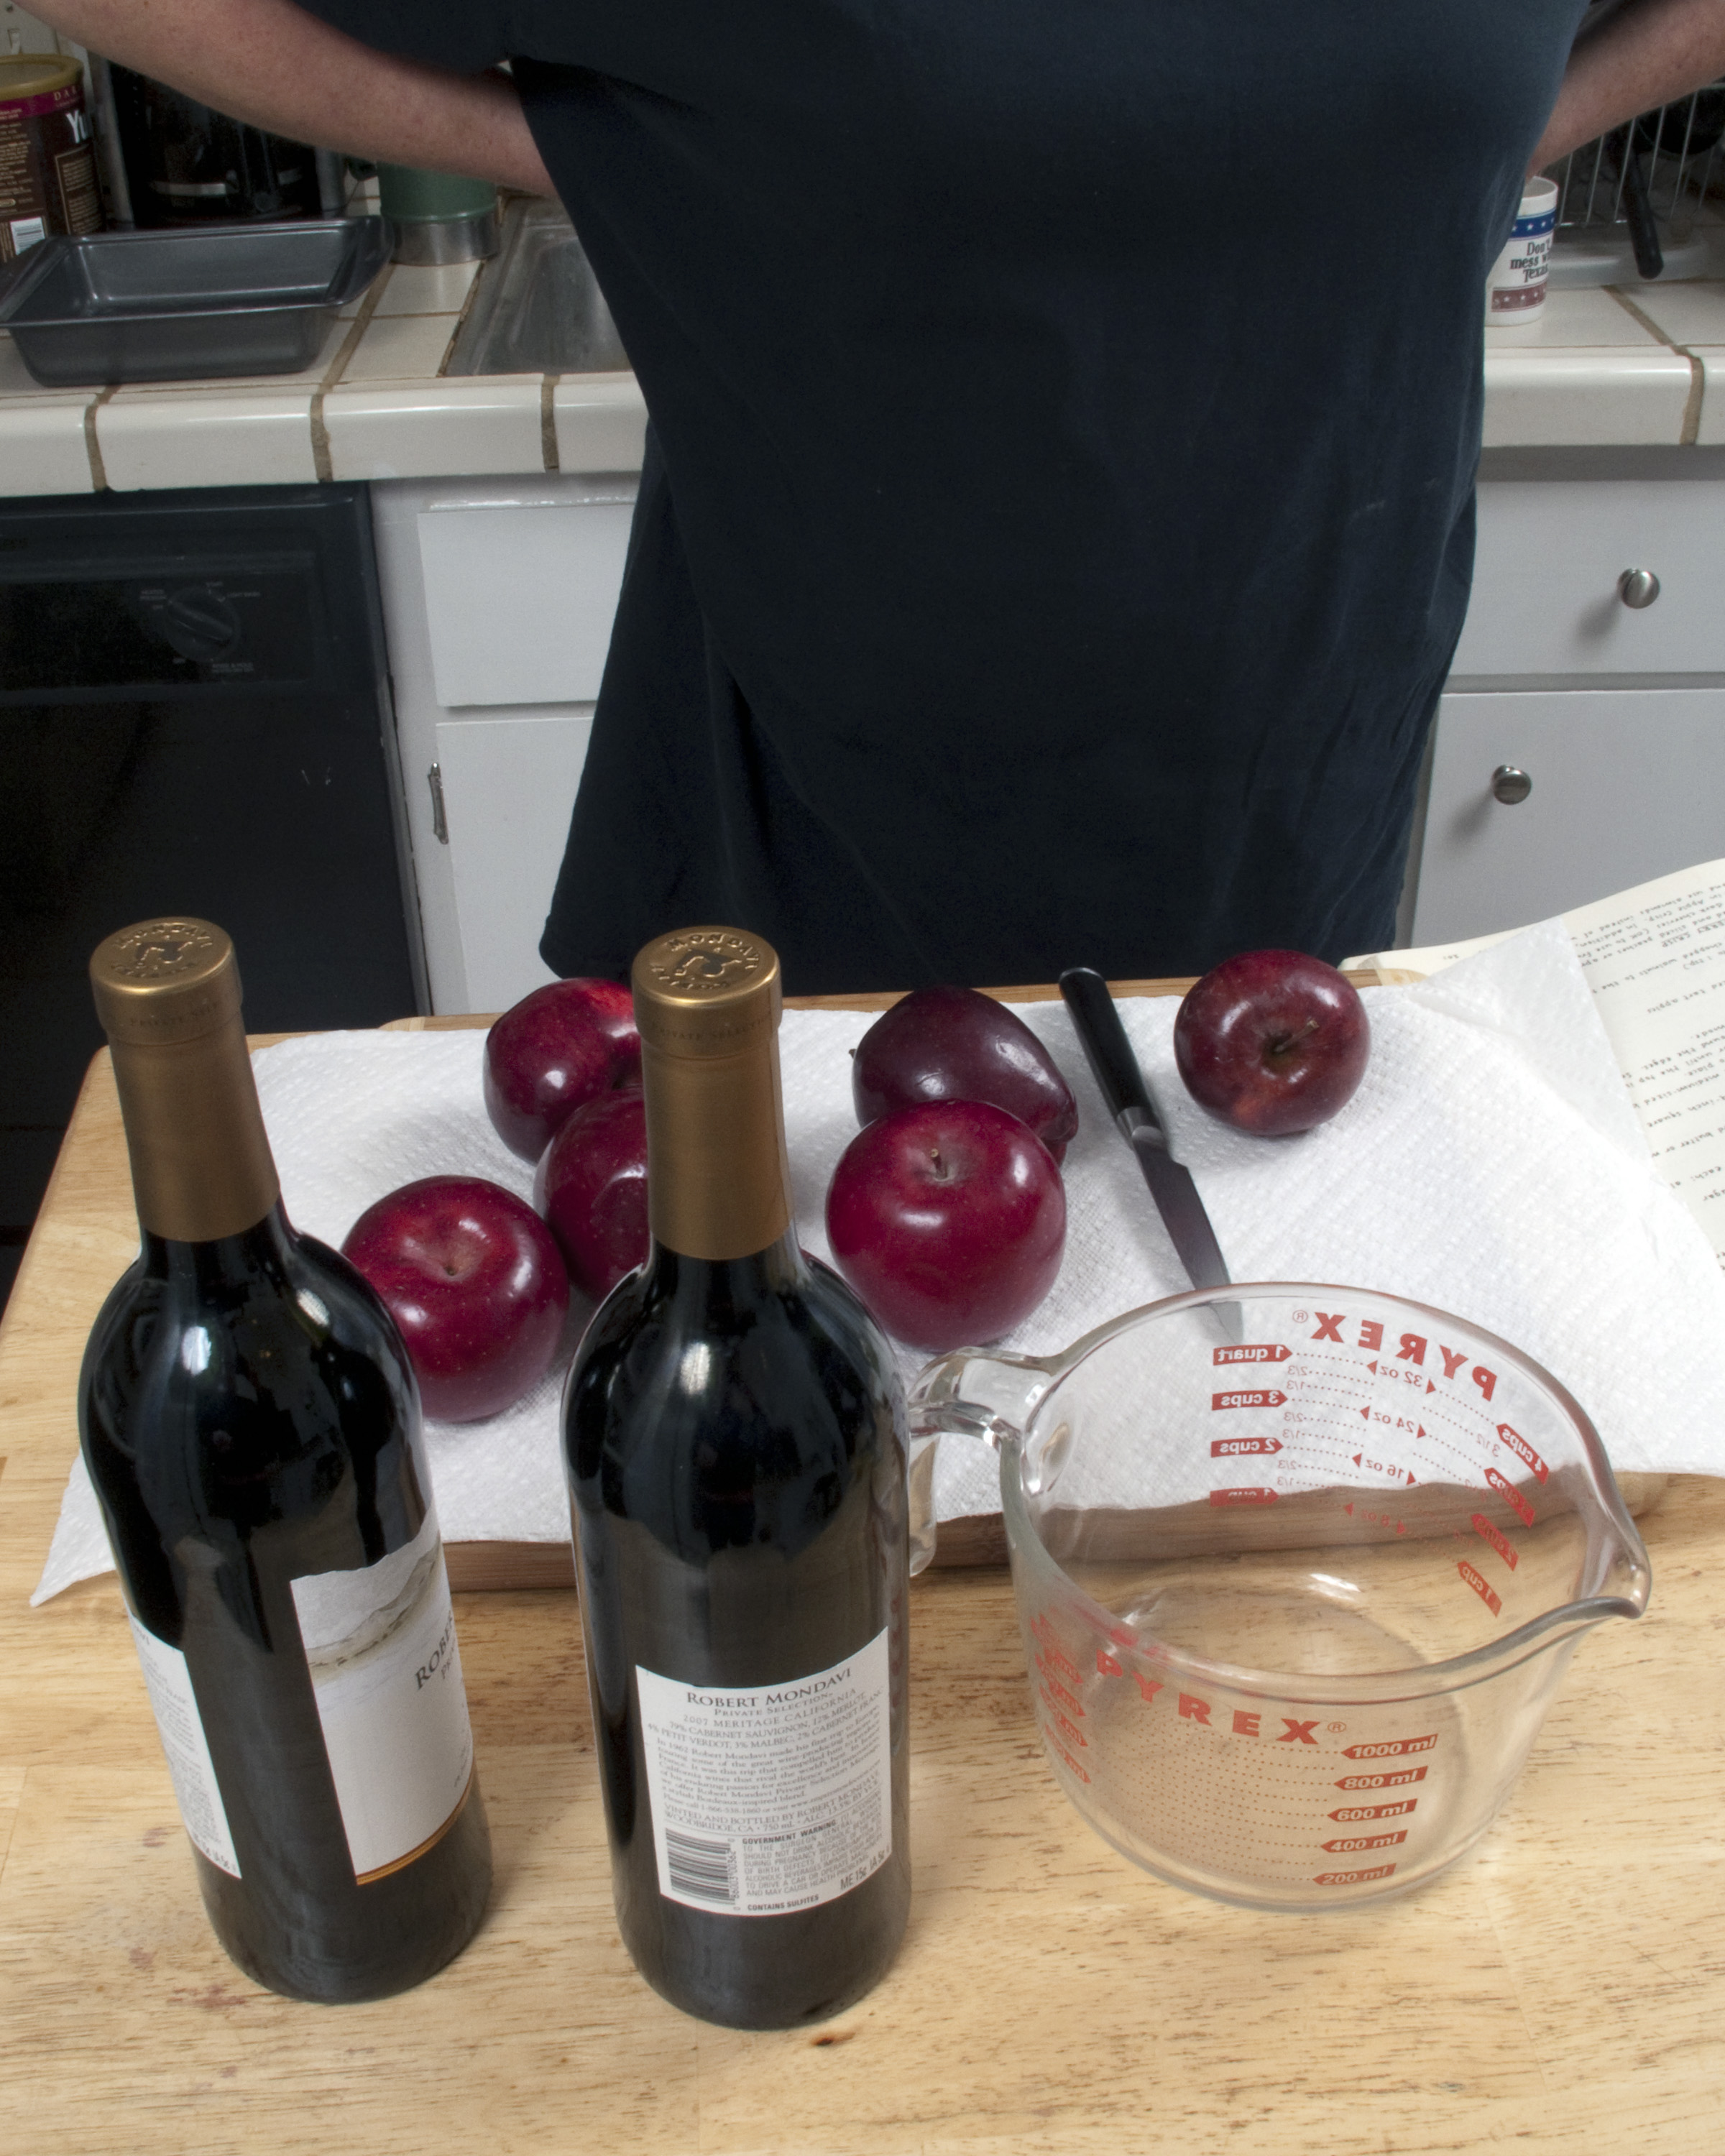
wine, glass, drink, bottle, lighting, california, wine bottle, sacramento, sense, drinkware